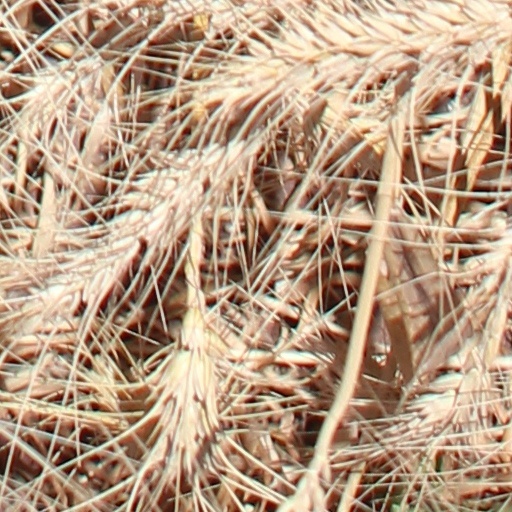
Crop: wheat